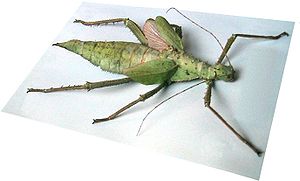
Vandrende pinde
Heteropteryx dilatata fra Malaysia
Heteropteryx dilatata fra Malaysia
Vandrende pinde er en orden af insekter og tilhører som sådan rækken af leddyr, der bl.a. også omfatter knælere. De vandrende pinde er mestre i camouflage og kan derfor være meget svære at få øje på.